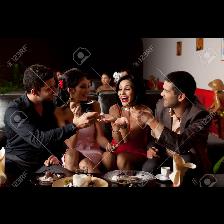
Label: Human